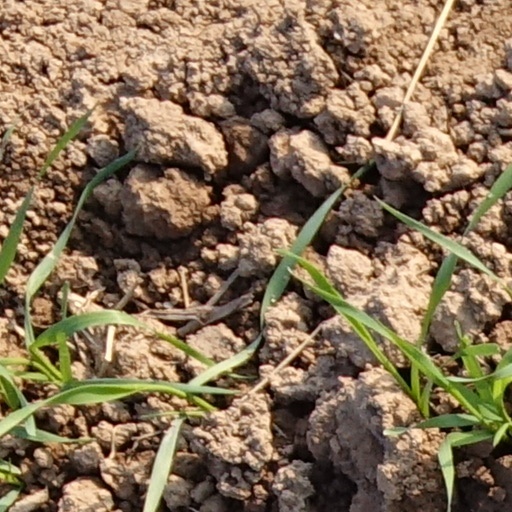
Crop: wheat